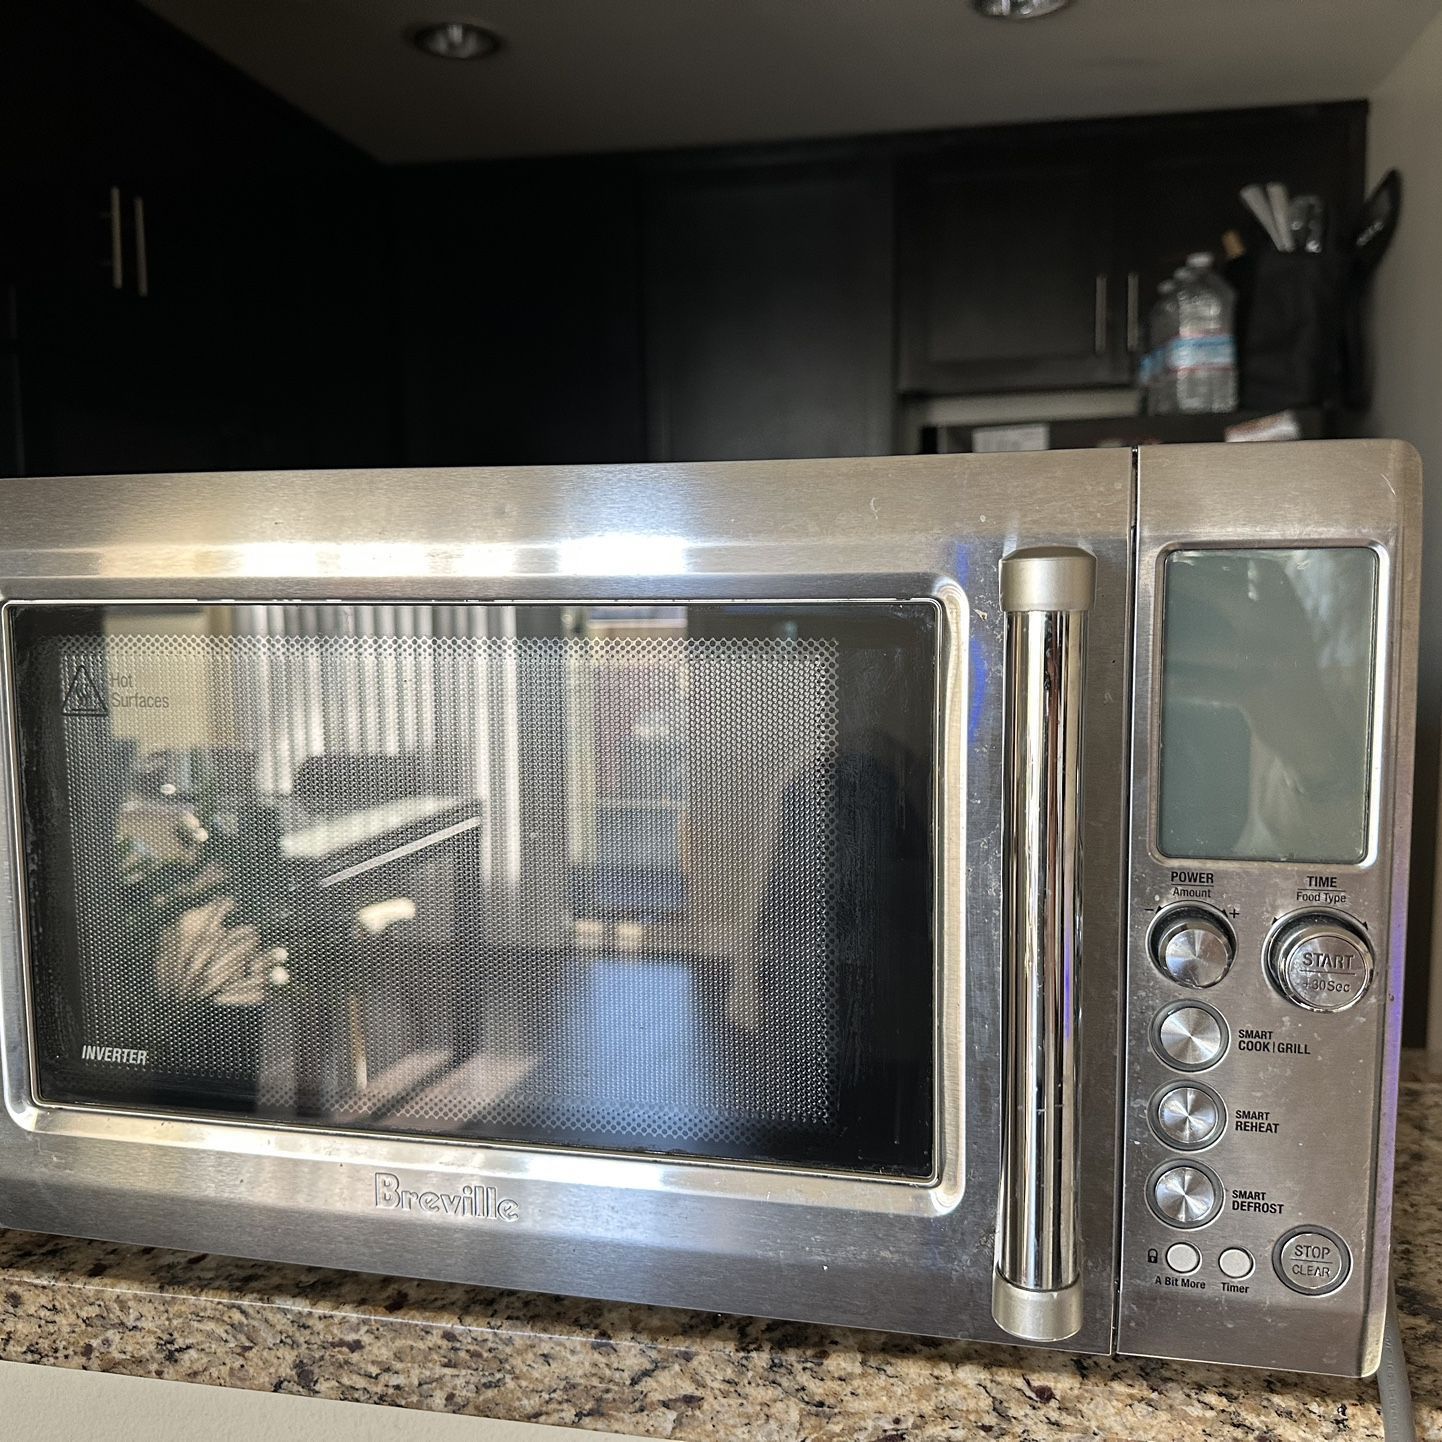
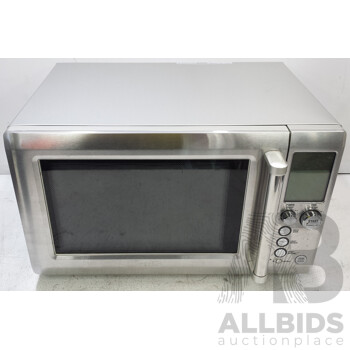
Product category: misc
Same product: yes